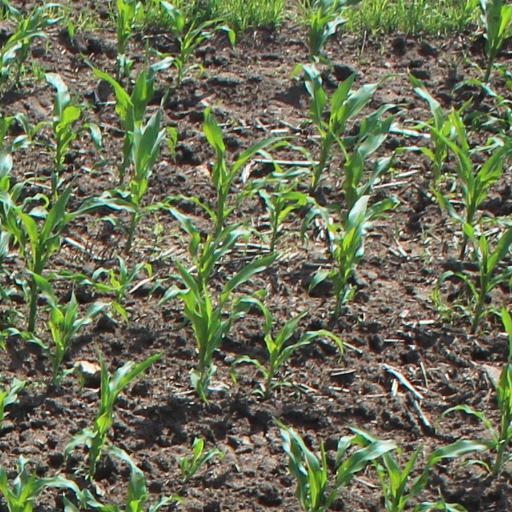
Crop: maize; corn